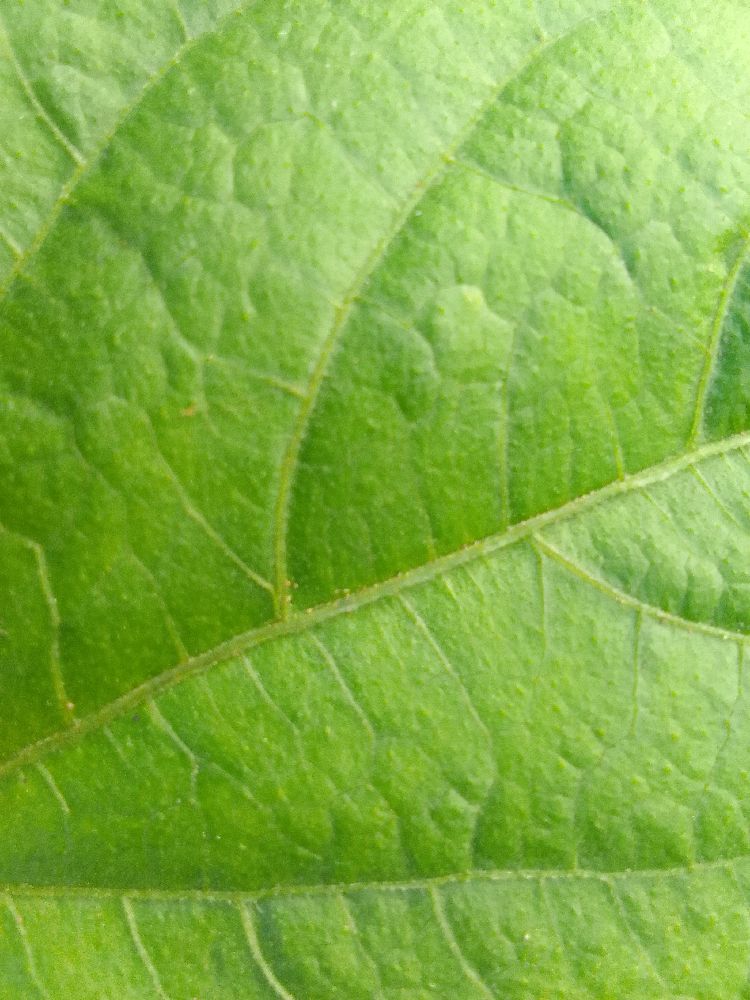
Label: healthy